Suessula

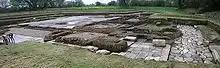

Suessula was an ancient city of Campania, southern Italy, situated in the interior of the peninsula, near the frontier with Samnium, between Capua and Nola, and about 7 km northeast of Acerrae, Suessula is now a vanished city and the archeological site belongs to the city of Acerra, and not to San Felice a Cancello as reported in some sources.